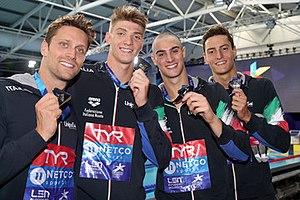
Alessandro Miressi est un nageur italien, spécialiste de nage libre.